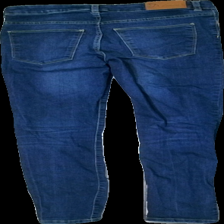
View: back
Type: Jeans
Category: Ladies
Brand: Not in the list
Brand text on label: Gekas
Colors: Blue
Material: 88% Cotton 12% Cont?
Pattern: Other
Cut: Tight
Size: 36
Trend: Denim
Price range: 50-100
Recommended usage: Reuse